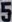
Number: 5